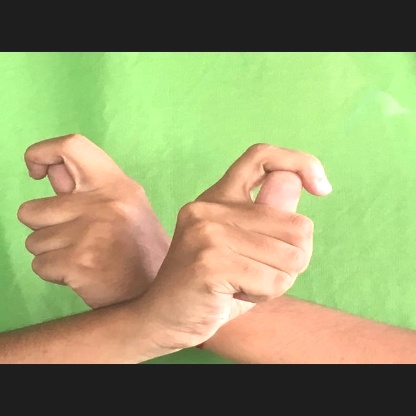
Mudra: Berunda